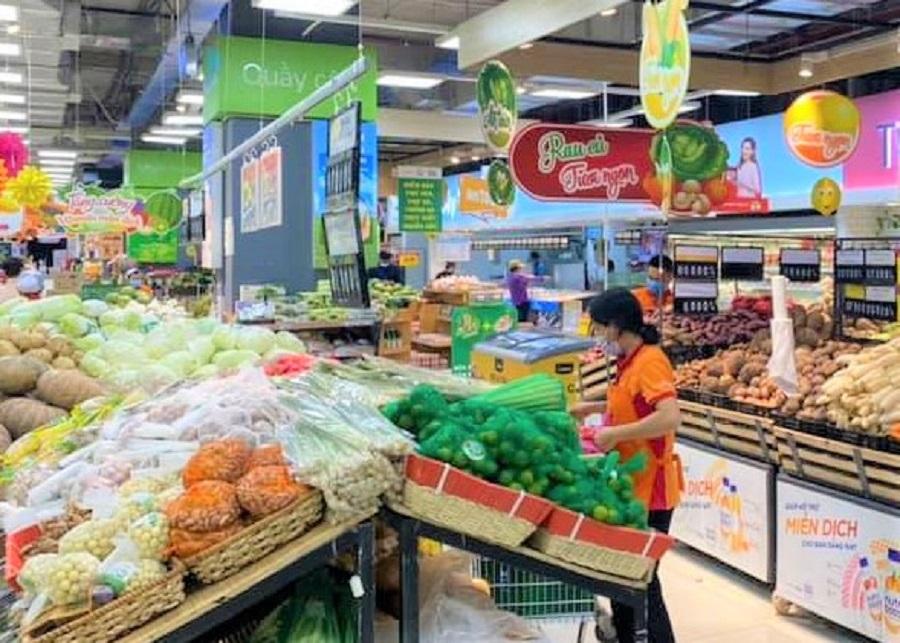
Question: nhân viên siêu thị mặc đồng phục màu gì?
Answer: màu cam